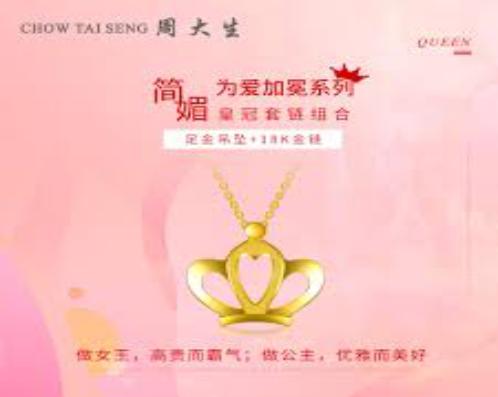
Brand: CHOW TAI SENG-1
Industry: Others